Michael Heinrich

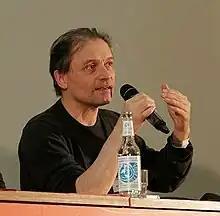
Michael Heinrich in May 2018

Michael Heinrich (born 1957) is a German historian of philosophy and political scientist, specialising in the critical study of the development of Karl Marx's thought. Heinrich's work, influenced by Elmar Altvater and the Neue Marx-Lektüre of Hans-Georg Backhaus and Helmut Reichelt is characterised by its focus on the points of ambivalence and inconsistency in the work of Marx. Through this theme, Heinrich challenges both the closed system he identifies with "worldview Marxism", as well as teleological narratives of Marx's intellectual development throughout his life. He is best known for his 1991 study of the theoretical field of classical political economy "The Science of Value", his introductory text to the critique of political economy "An Introduction to the Three Volumes of Karl Marx's Capital", and his ongoing project to produce a multi-volume biography of Marx, the first volume of which was published in German in 2018 and English in 2019.